Félix-Ariel d'Assigny

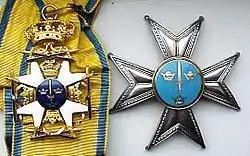
Order of the Sword

Félix-Ariel d'Assigny died in the town of Toulon during the year 1846 after a long career in the French navy.